Robert Kupiecki

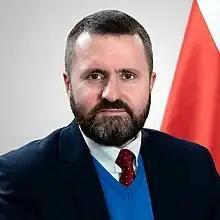
Robert Kupiecki (2024)

Robert Ryszard Kupiecki (born 5 September 1967) is a Polish diplomat. Since 2024, he has been serving as deputy minister of foreign affairs.